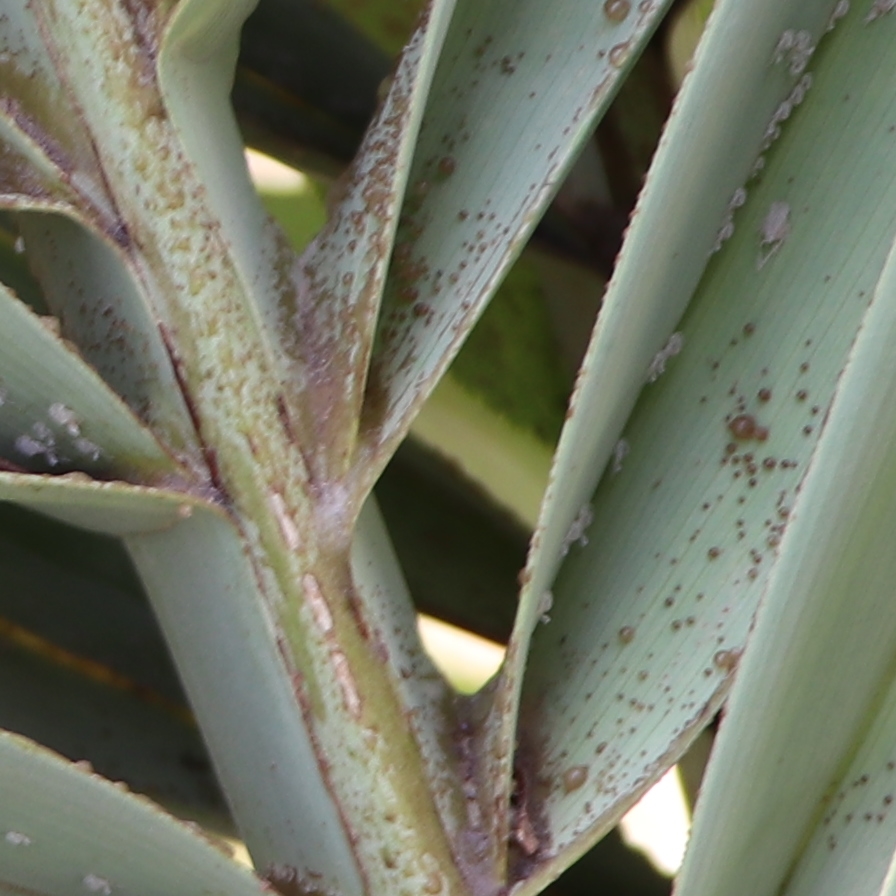
Label: Dubas